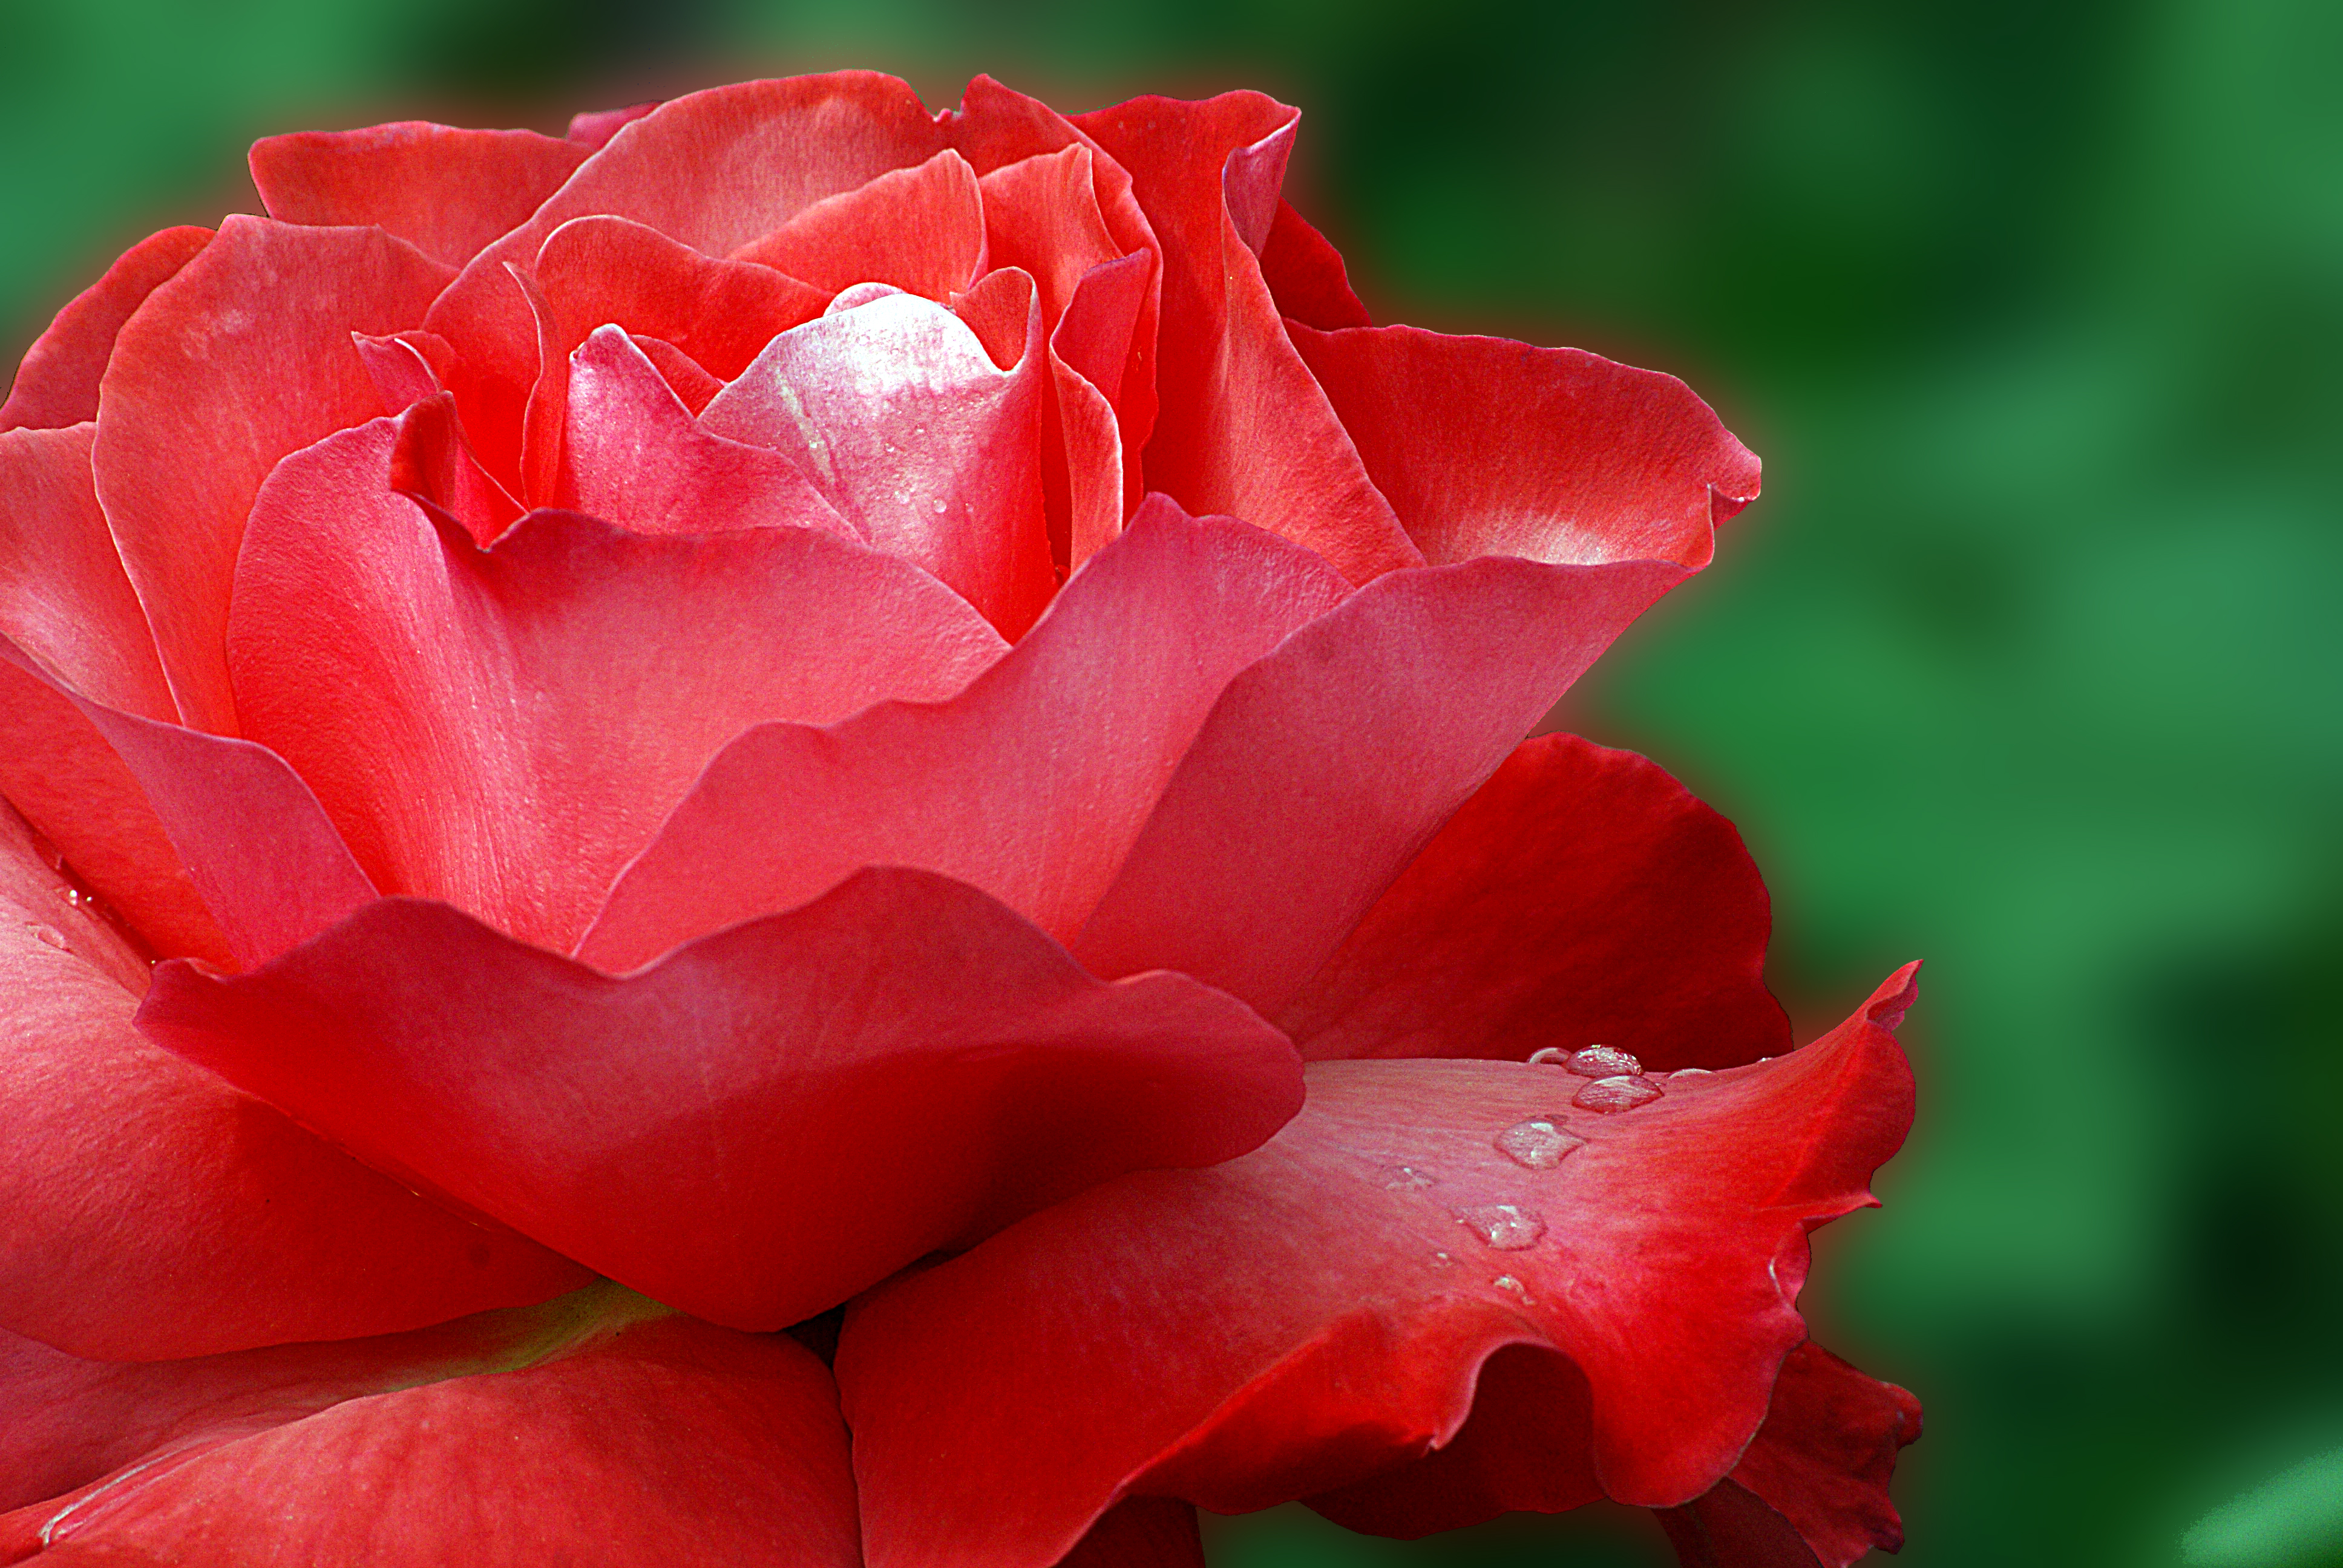
plant, flower, petal, rose, red, pink, flora, flowers, roses, gardens, blooms, florals, maggiebarryrose, floribunda, macro photography, flowering plant, garden roses, rose family, plant stem, land plant